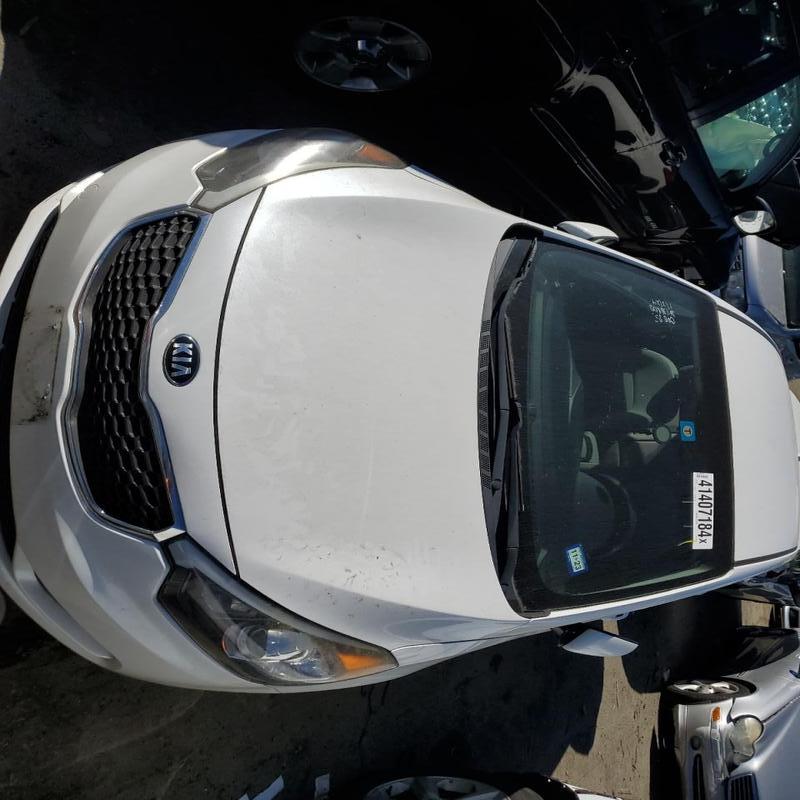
Aucun dommage détecté.
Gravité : aucun